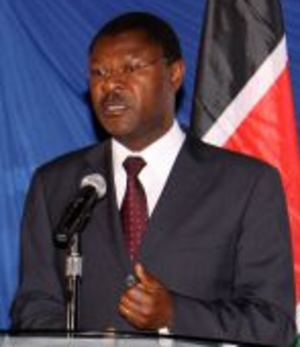
Moses Wetangula, est un homme politique kényan. Ministre des Affaires étrangères du Kenya depuis le 10 janvier 2008, succédant à Raphael Tuju.